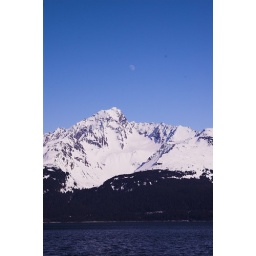
Just like the fact of the moon sitting right over the peak on such a clear day.